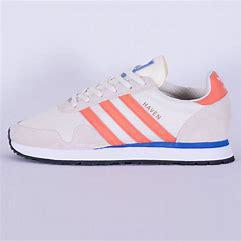
Brand: Adidas
Model: Haven